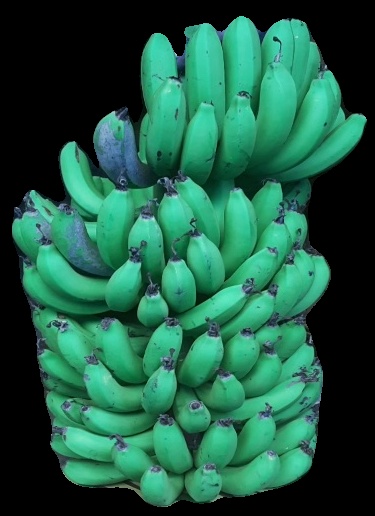
Variety: pachbale
Grade: grade1